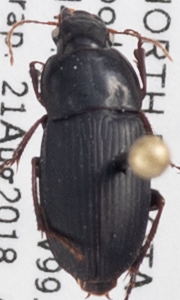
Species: Harpalus opacipennis
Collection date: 2018-08-21
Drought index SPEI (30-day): -0.302
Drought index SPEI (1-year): -0.45
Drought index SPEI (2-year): -0.54